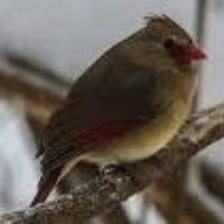
Species: SCARLET FACED LIOCICHLA
Scientific name: LIOCICHLA RIPPONI